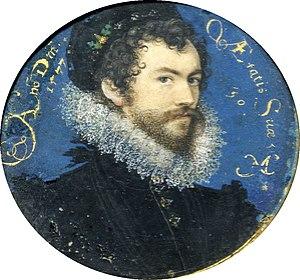
Autoportrait de Nicholas Hilliard jeune